Cora Folsom Salisbury

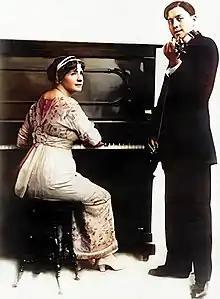
Salisbury and a young Jack Benny

Cora May Folsom Salisbury Aulmann (February 12, 1868 — April 16, 1916), sometimes billed as C. Folsom Salisbury, was an American musician and composer of piano music, including works in the ragtime genre. She was also the first vaudeville partner of violinist Benjamin Kubelsky, later known as comedian Jack Benny.